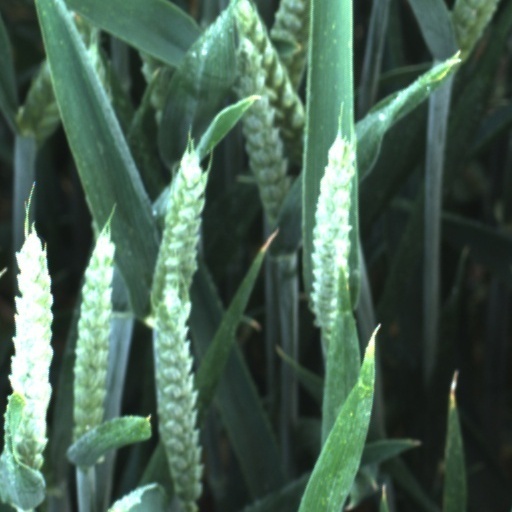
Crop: wheat